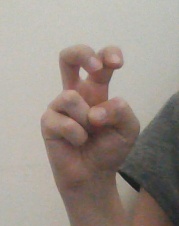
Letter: toot